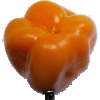
Label: Pepper Yellow 1